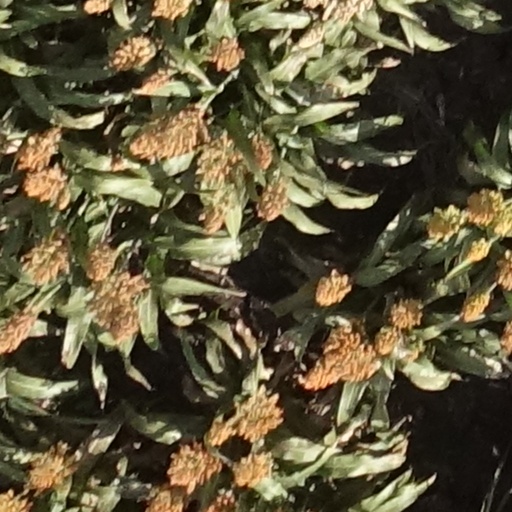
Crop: sorghum